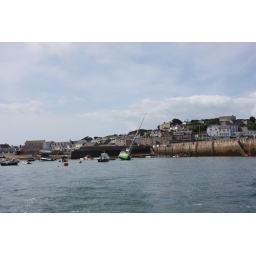
the green boat is tipping over as it is moored upand it's low tide.